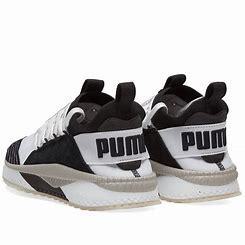
Brand: Puma
Model: Tsugi Jun